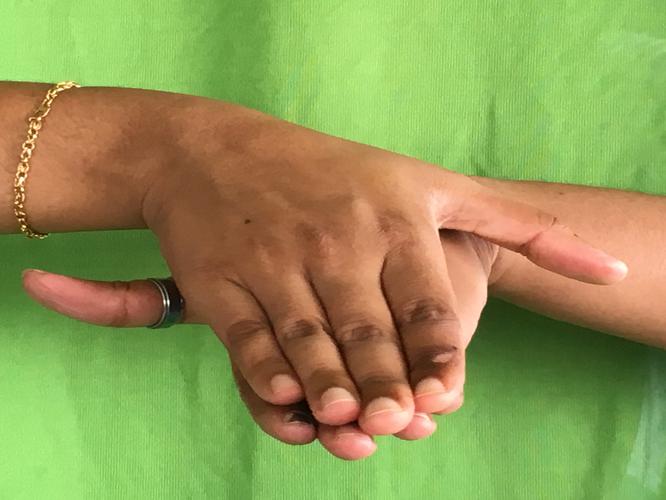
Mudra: Matsya
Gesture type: double_hand